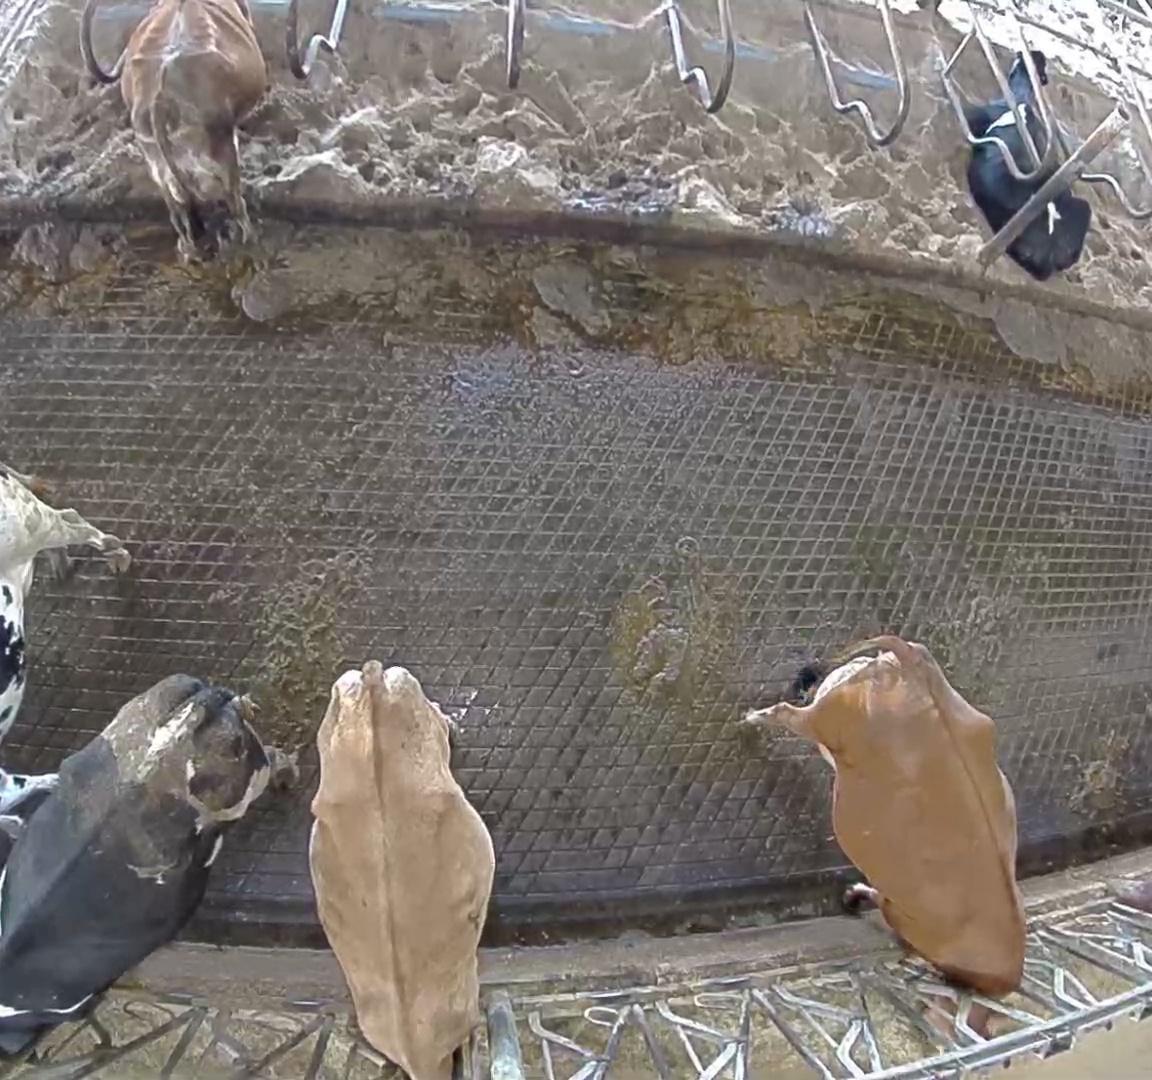
Number of cows: 7